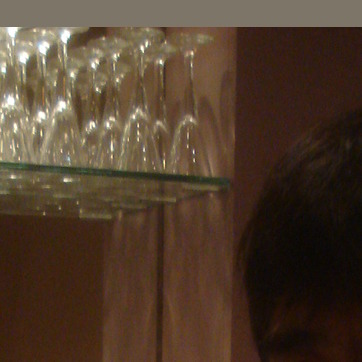
Material: glass